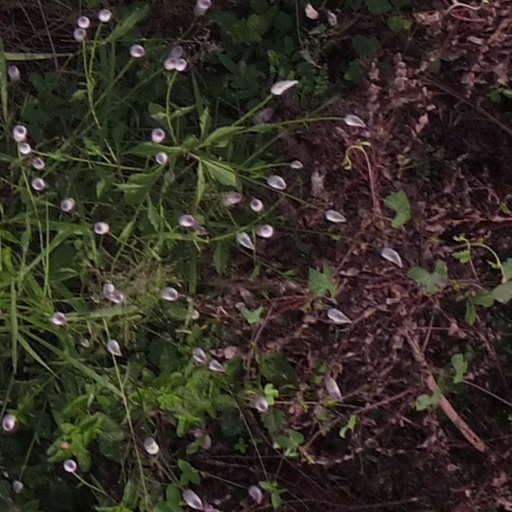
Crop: maize; corn